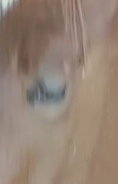
Face region: eyes (orbital_tightening_and_eye_area)
Pain indicator: moderately_present